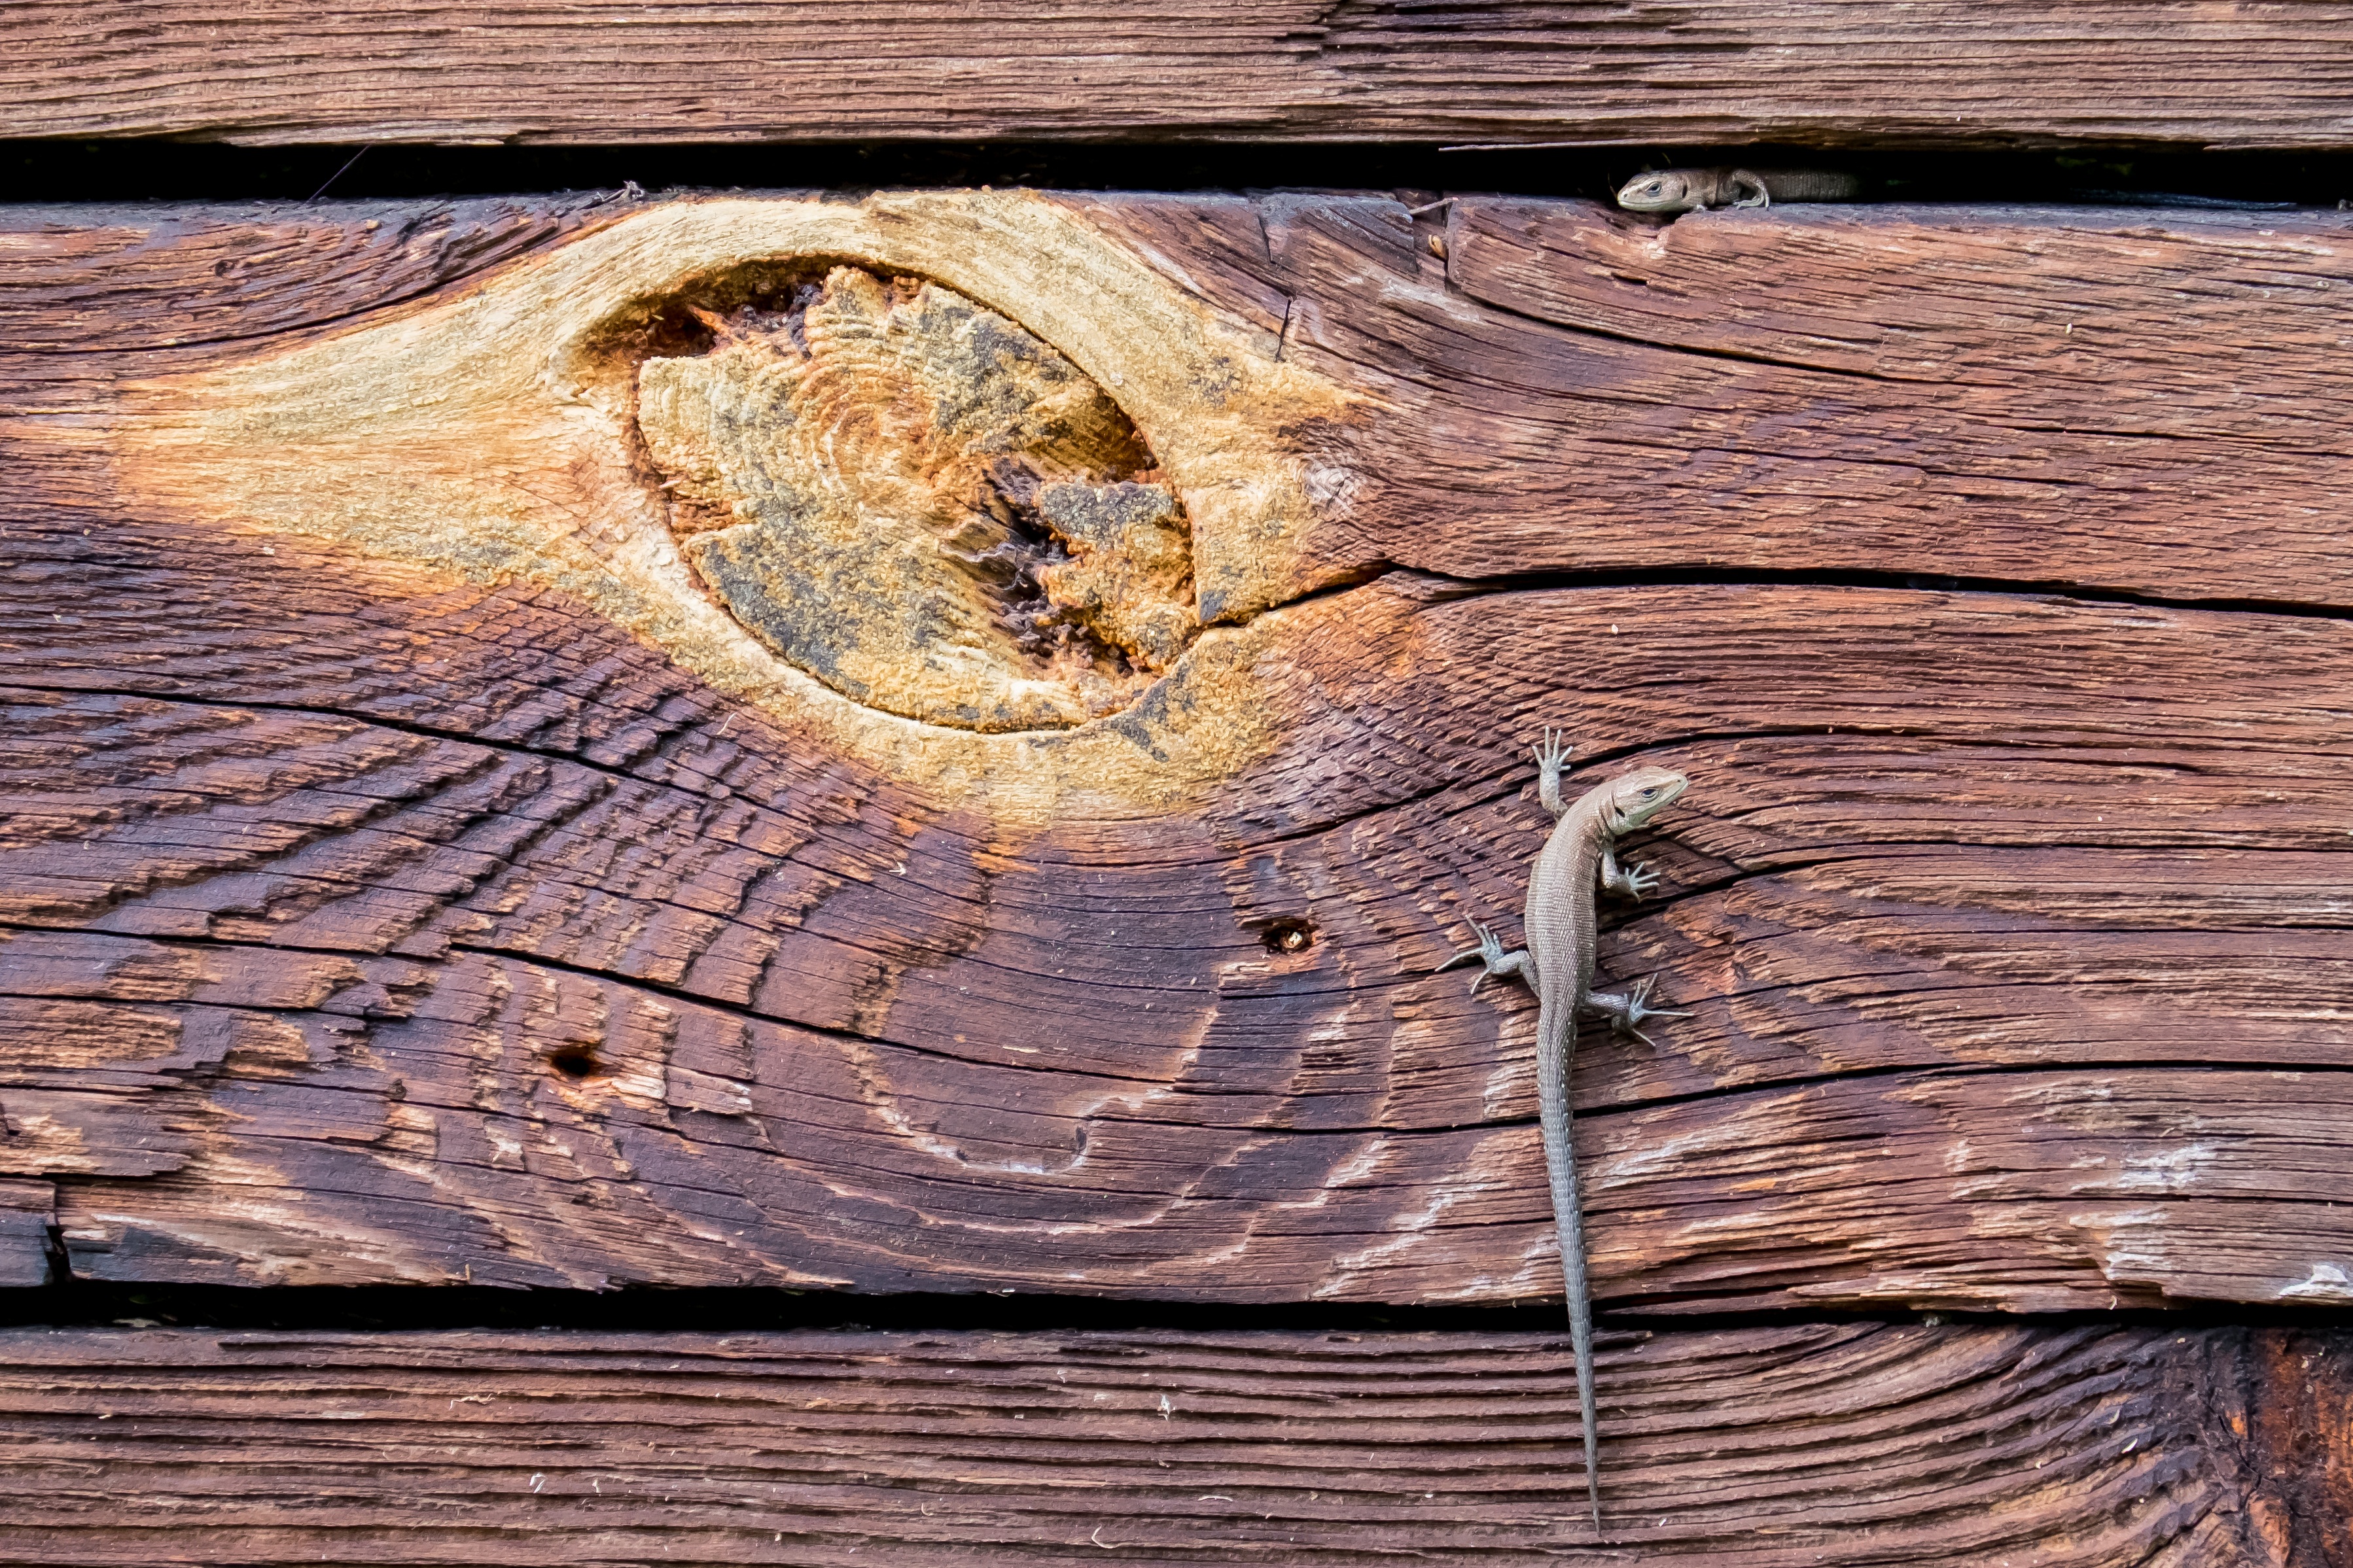
tree, wood, texture, leaf, floor, trunk, wall, lumber, close up, hardwood, wallpaper, carving, invoice, the lizard, rub, zootoca vivipara